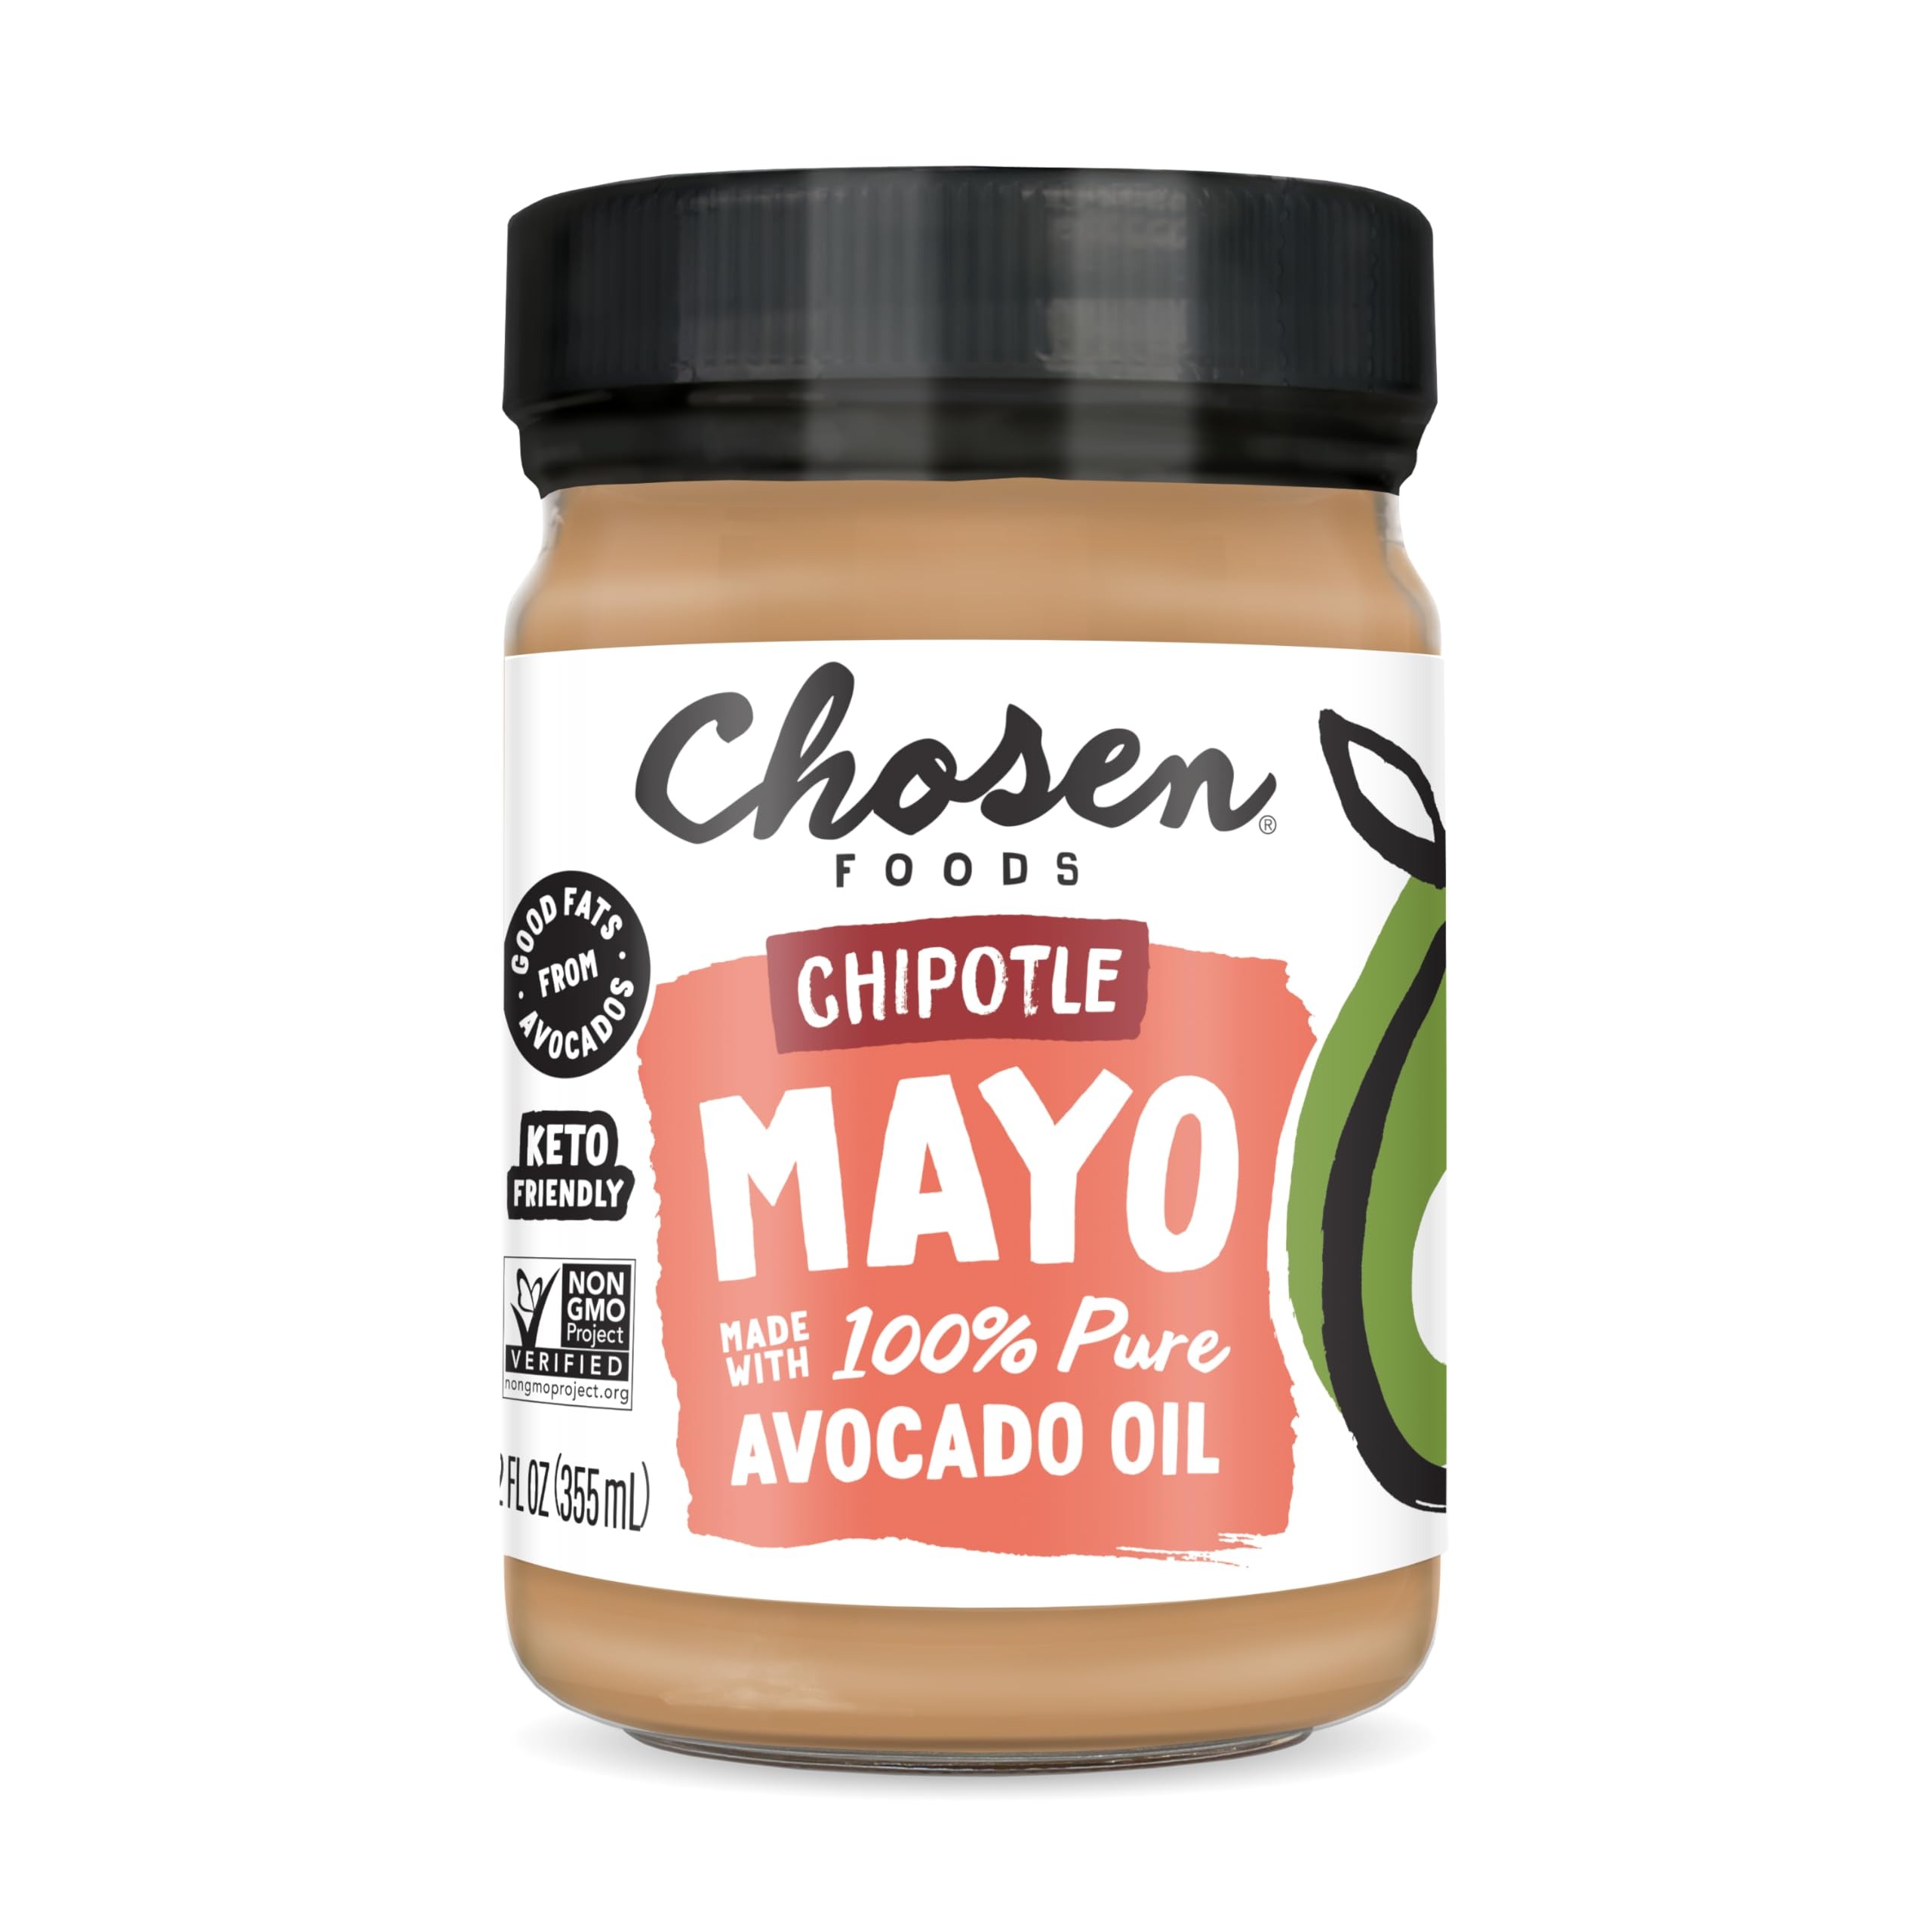
Item Name: Chosen Foods 100% Avocado Oil-Based Chipotle Mayonnaise, Gluten & Dairy Free, Low-Carb, Keto & Paleo Diet Friendly, Mayo for Sandwiches, Dressings and Sauces, Made with Cage Free Eggs (12 floz)
Bullet Point 1: Our Chipotle Mayo comes through in a big way no matter how you use it, adding a touch of zing to every dish.
Bullet Point 2: For sandwiches, salads, dips, and marinades: Transform burgers, wraps, marinade recipes and more with the bright smokey notes of chipotle and the richness of whole eggs.
Bullet Point 3: Cage-Free Eggs, Unsweetened, gluten-free, healthy, Certified Non-GMO, and free of soy, canola, and other oils.
Bullet Point 4: Try our avocado-based oils, sprays, mayos, dressings and sauces to elevate the everyday!
Value: 12.0
Unit: Fl Oz

Price: 12.59